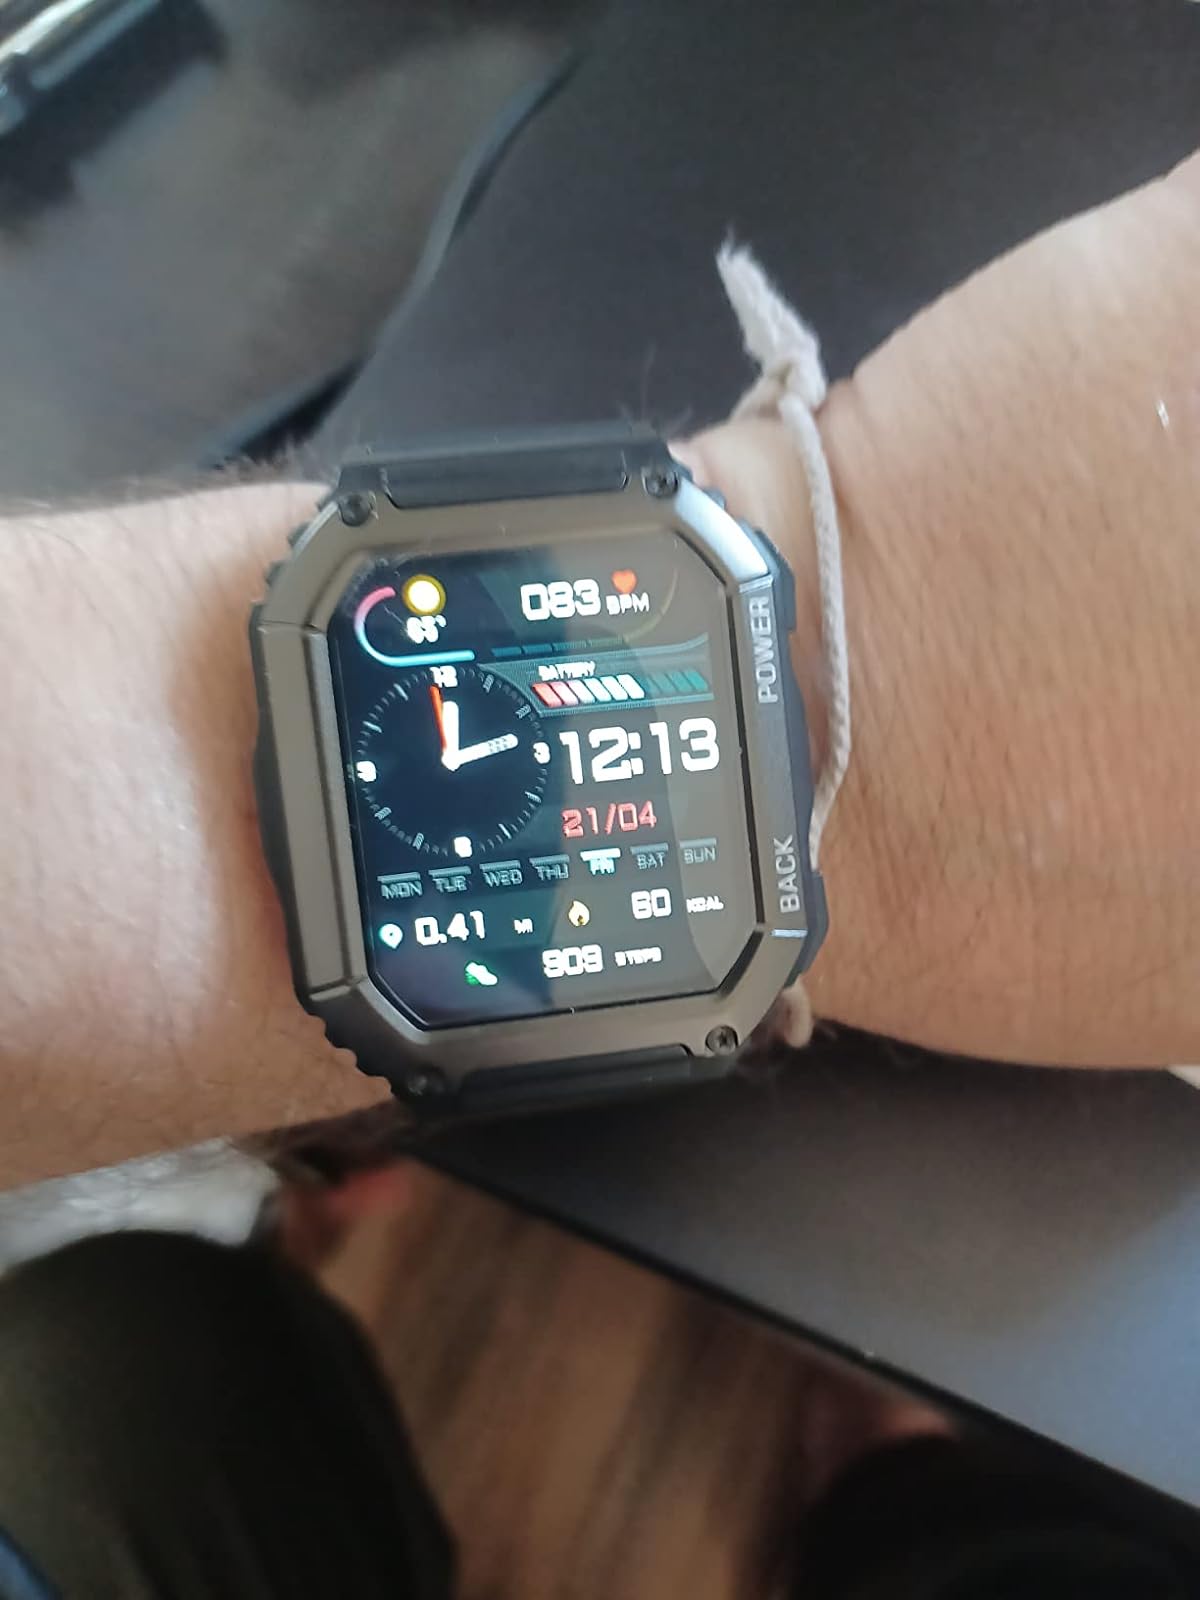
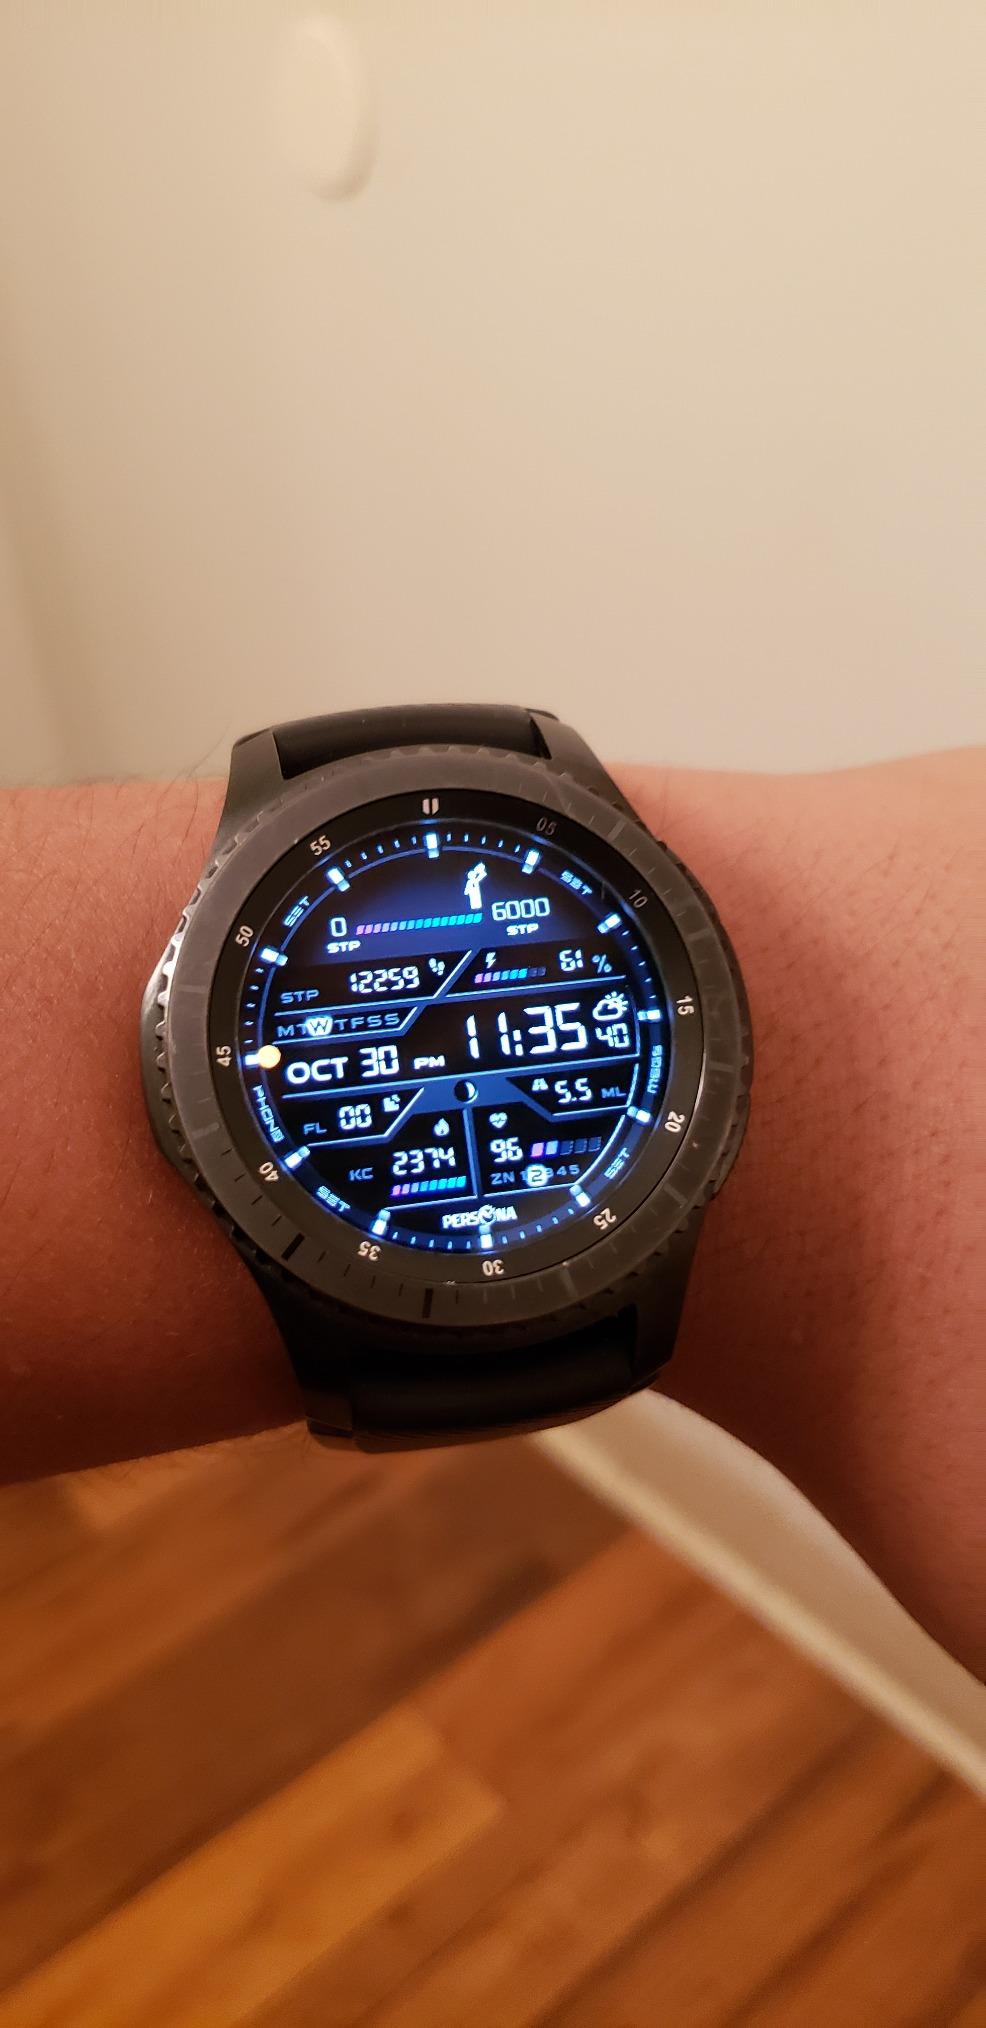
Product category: smartwatch
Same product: no